Zakarpattia Oblast

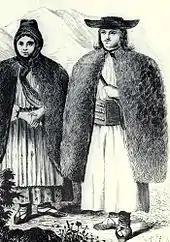
Carpathian highlanders

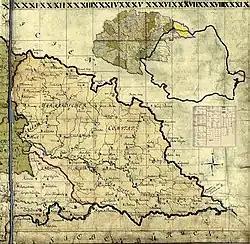

According to the Chronicon Pictum, the earliest state established in Zakarpattia was Ungvari in 677 AD. The name Ungvar derives from a migration of the Onogurs of Poltava who were ruled by the northern Kubiar sons of Kubrat. The Onogur tribes entered Etelköz through the Verecke Pass. Some of Ungvari's Kubiars under Khan-Tuvan eventually joined the Rus' to form Rus' Khaganate. In the late 9th century Ungvari's ruling Árpád dynasty began to fulfil their ambitions for the Carpathian basin where by 895 they had relocated to rule over the Magyars.